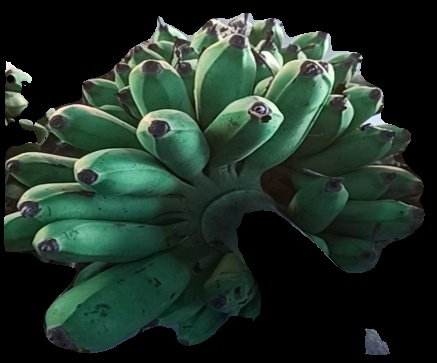
Variety: rasbale
Grade: grade2